Falcon Stakes

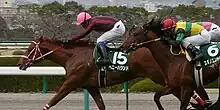
Henny Hound wins the 2011 Falcon Stakes

The Falcon Stakes (Japanese ファルコンステークス) is a Grade 3 horse race for three-year-old Thoroughbreds run in March over a distance of 1400 metres at Chukyo Racecourse.